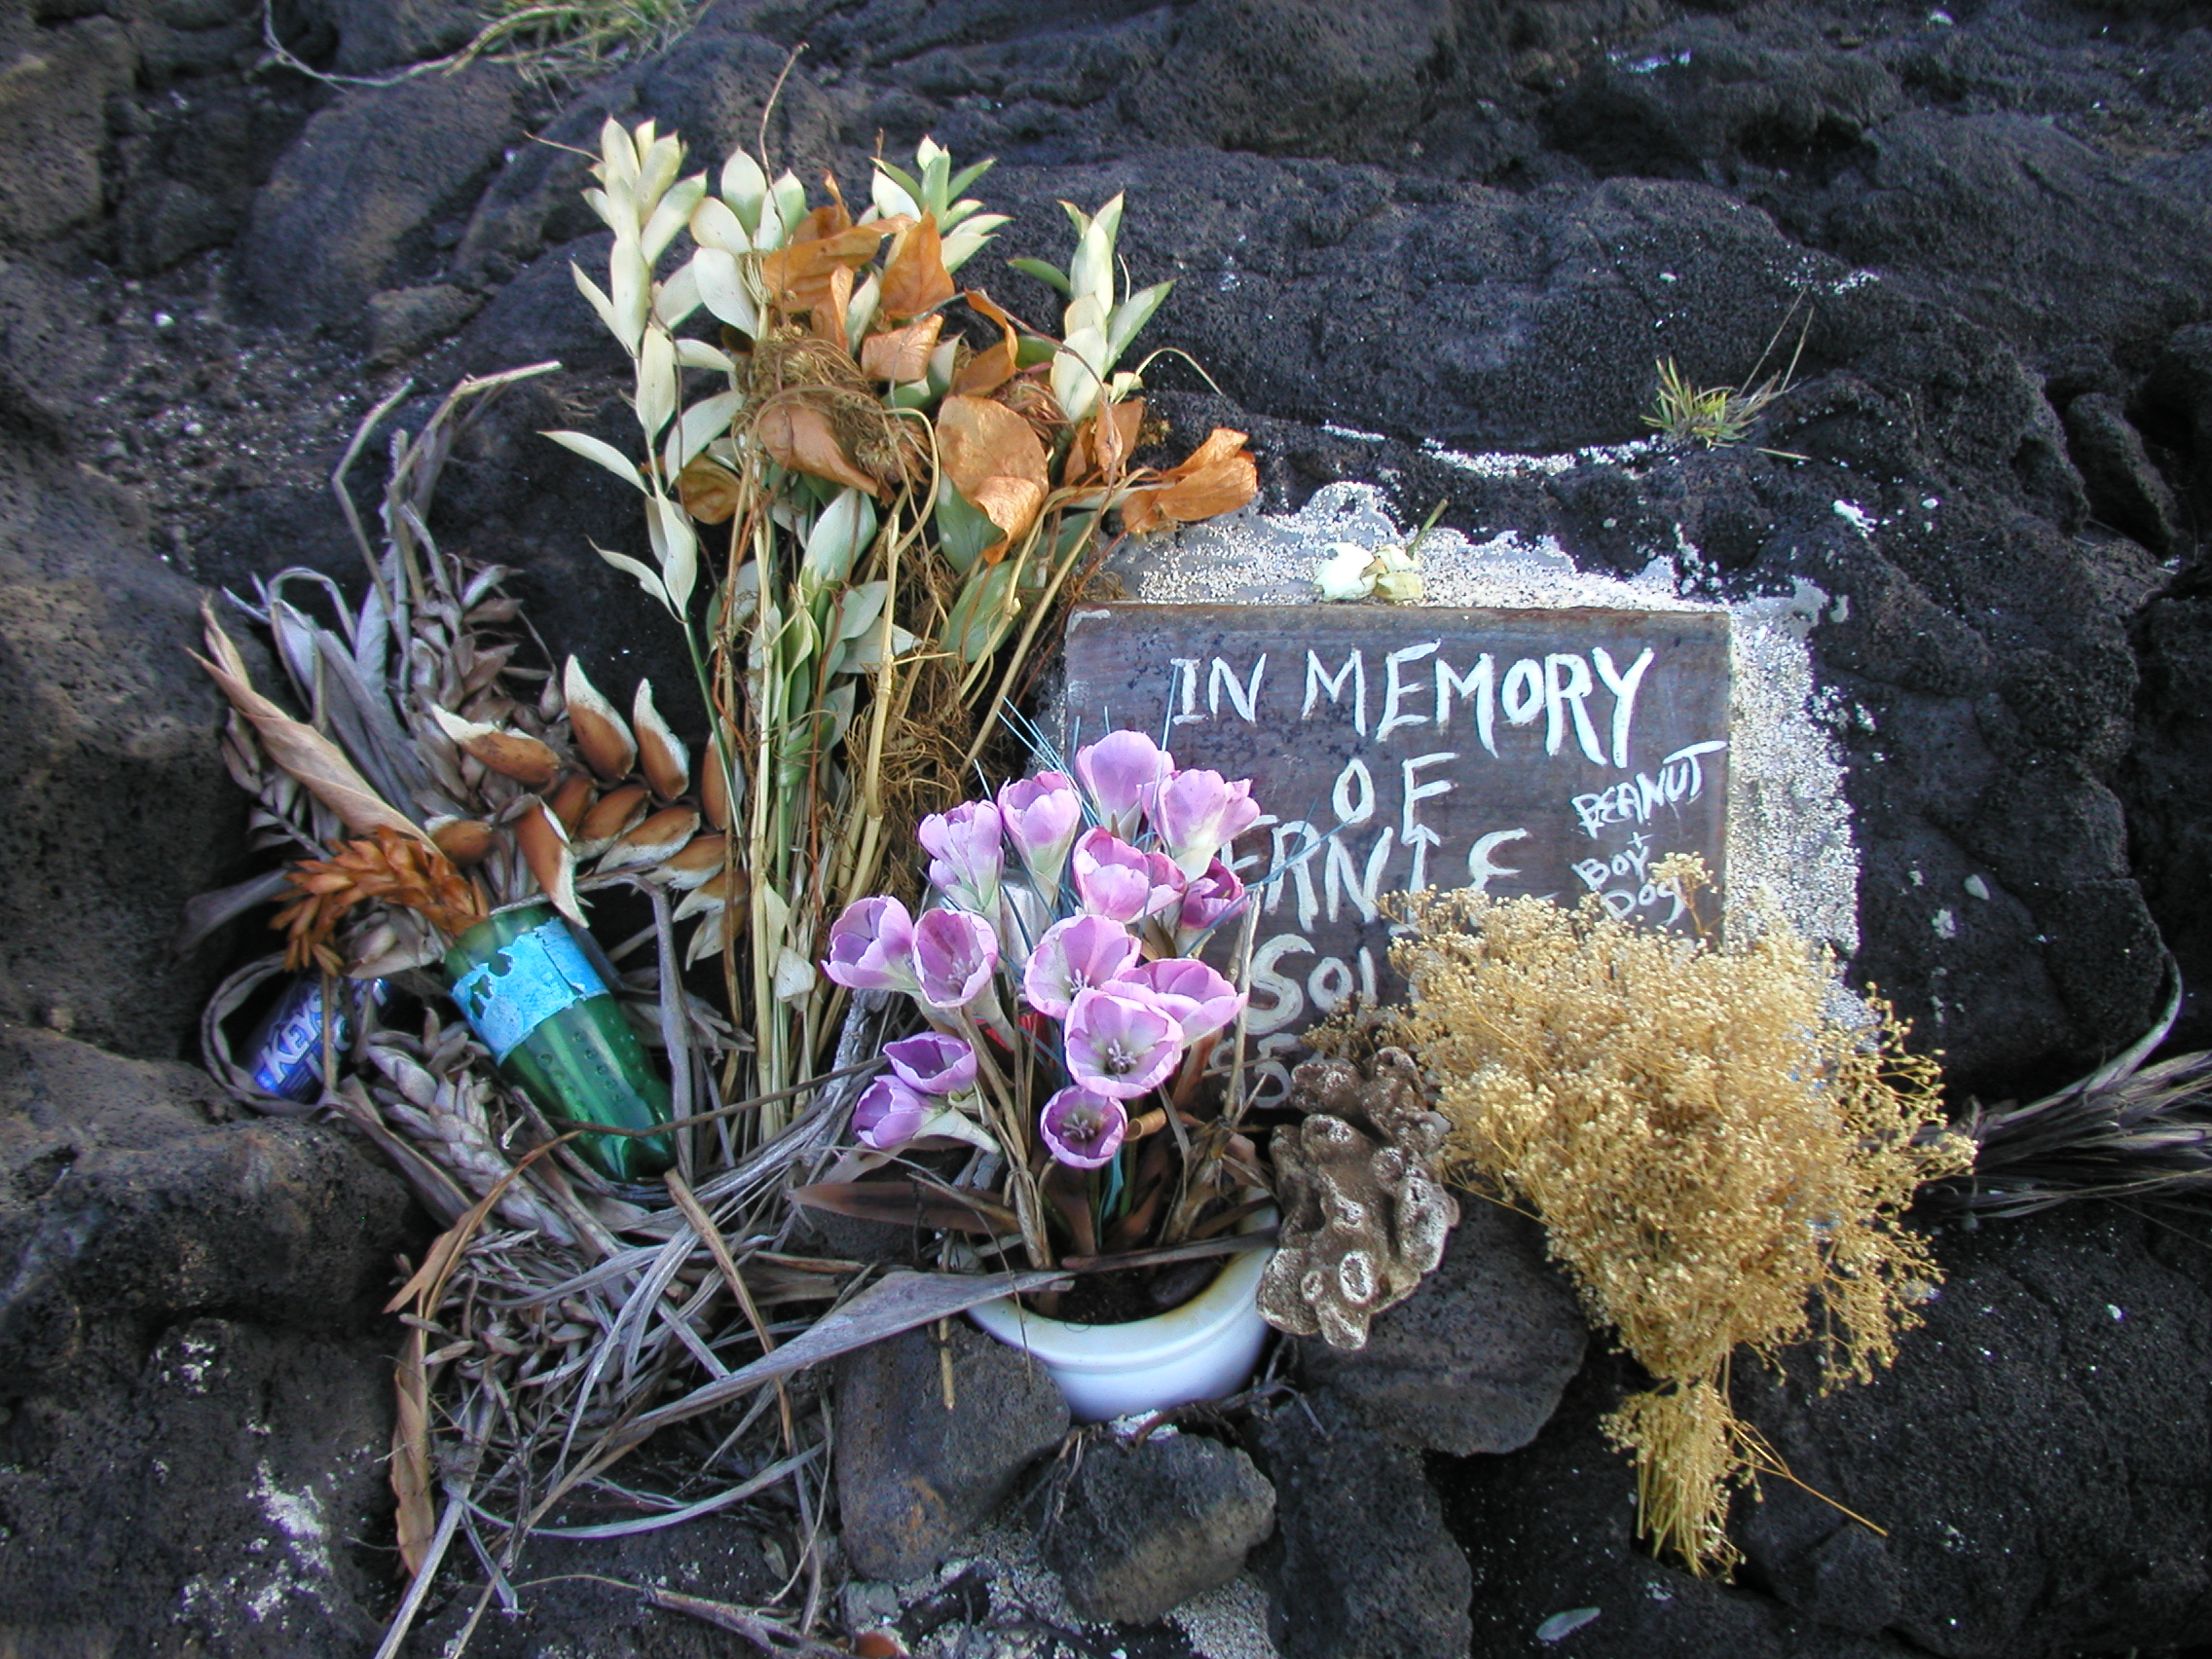
plant, leaf, flower, spring, botany, hawaii, garden, flora, wildflower, shrub, oahu, floristry, flowering plant, land plant